Squatting

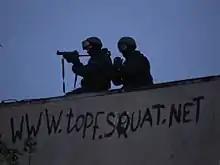
Police during eviction of the Topf & Söhne squat, 16 April 2009

Geneva in Switzerland had 160 buildings illegally occupied and more than 2,000 squatters, in the middle of the 1990s. The RHINO (in English: "Return of Inhabitants to Non-Occupied Buildings") was a 19-year-long squat in Geneva. It occupied two buildings on the Boulevard des Philosophes, a few blocks away from the main campus of the University of Geneva. The RHINO organisation often faced legal troubles, and Geneva police evicted the inhabitants on July 23, 2007. There were large riots in Zürich when the Binz occupation was evicted in 2013. The squatters moved to another building.